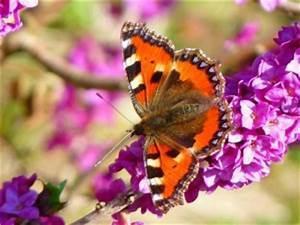
butterfly